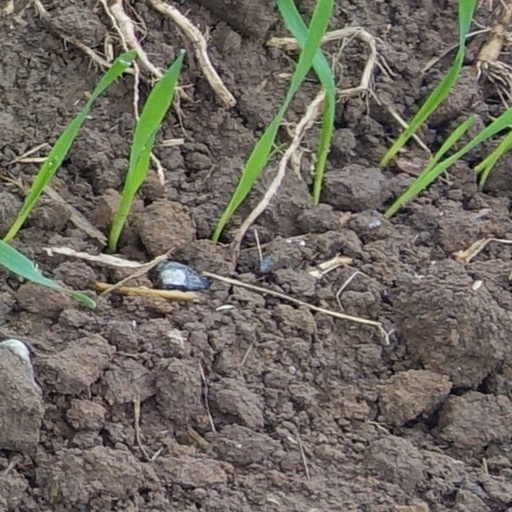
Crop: wheat